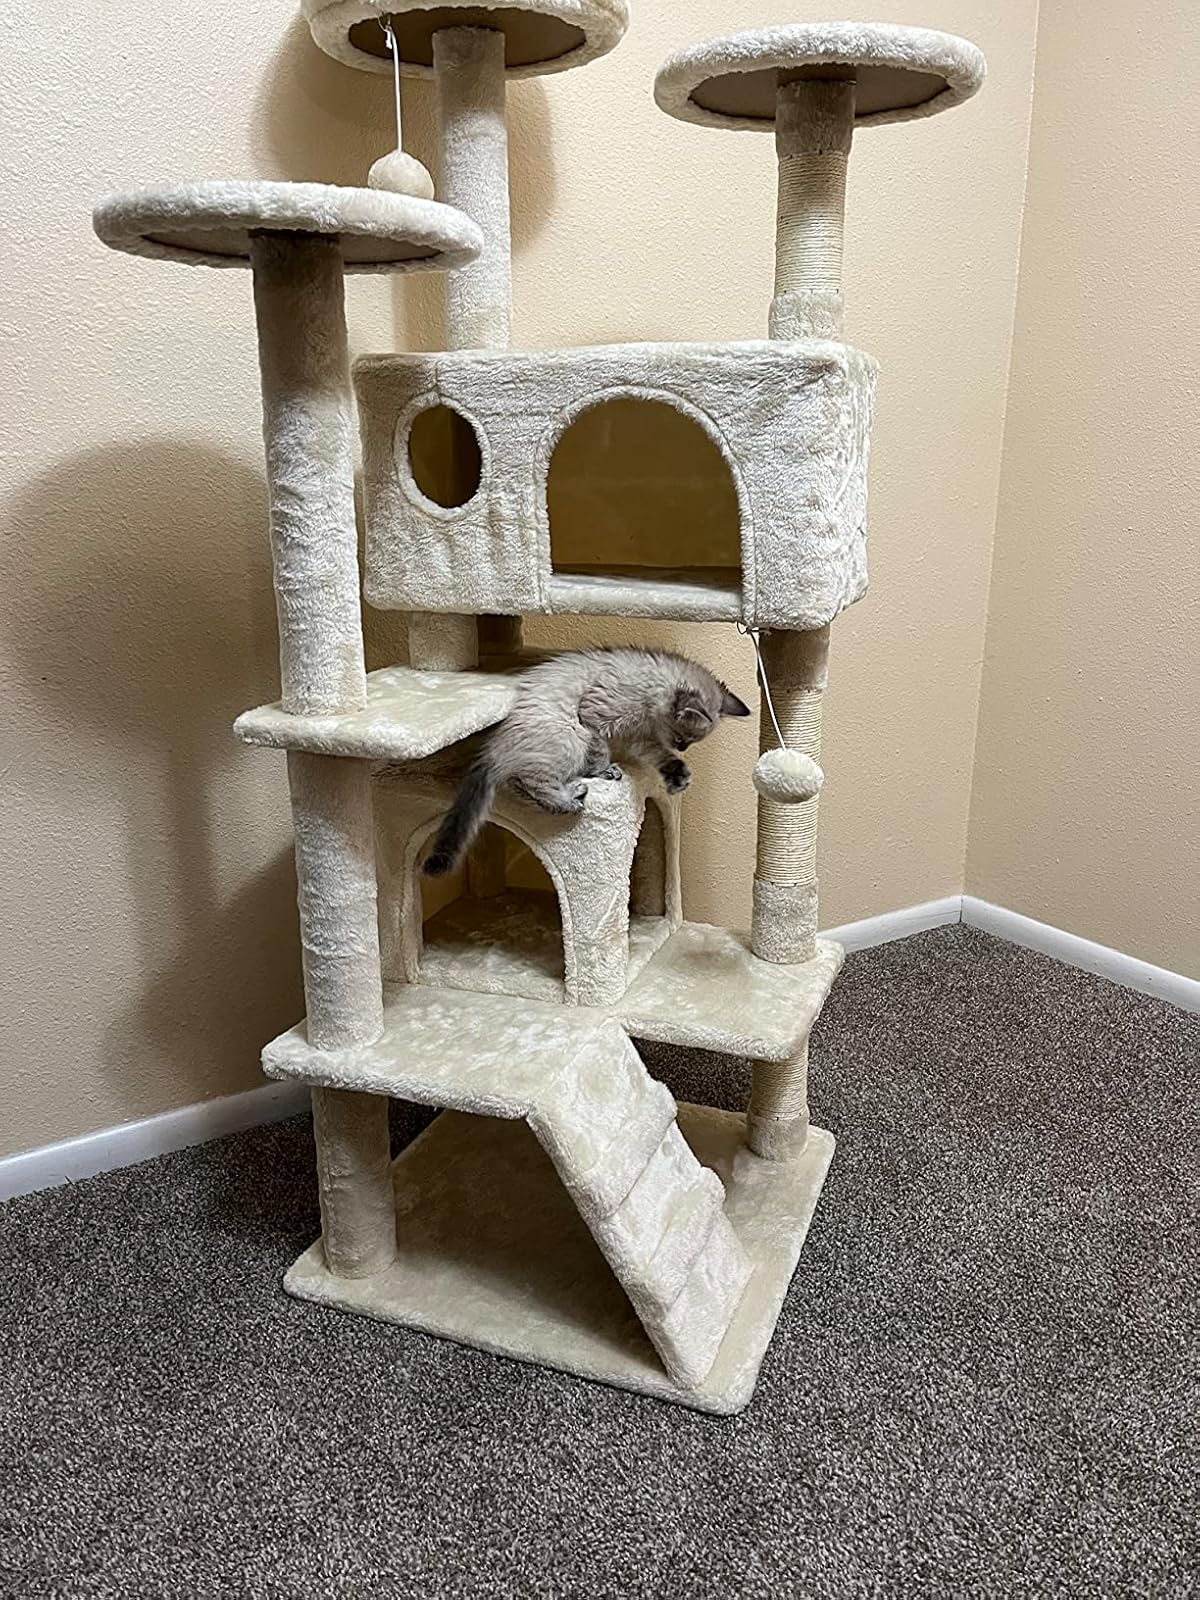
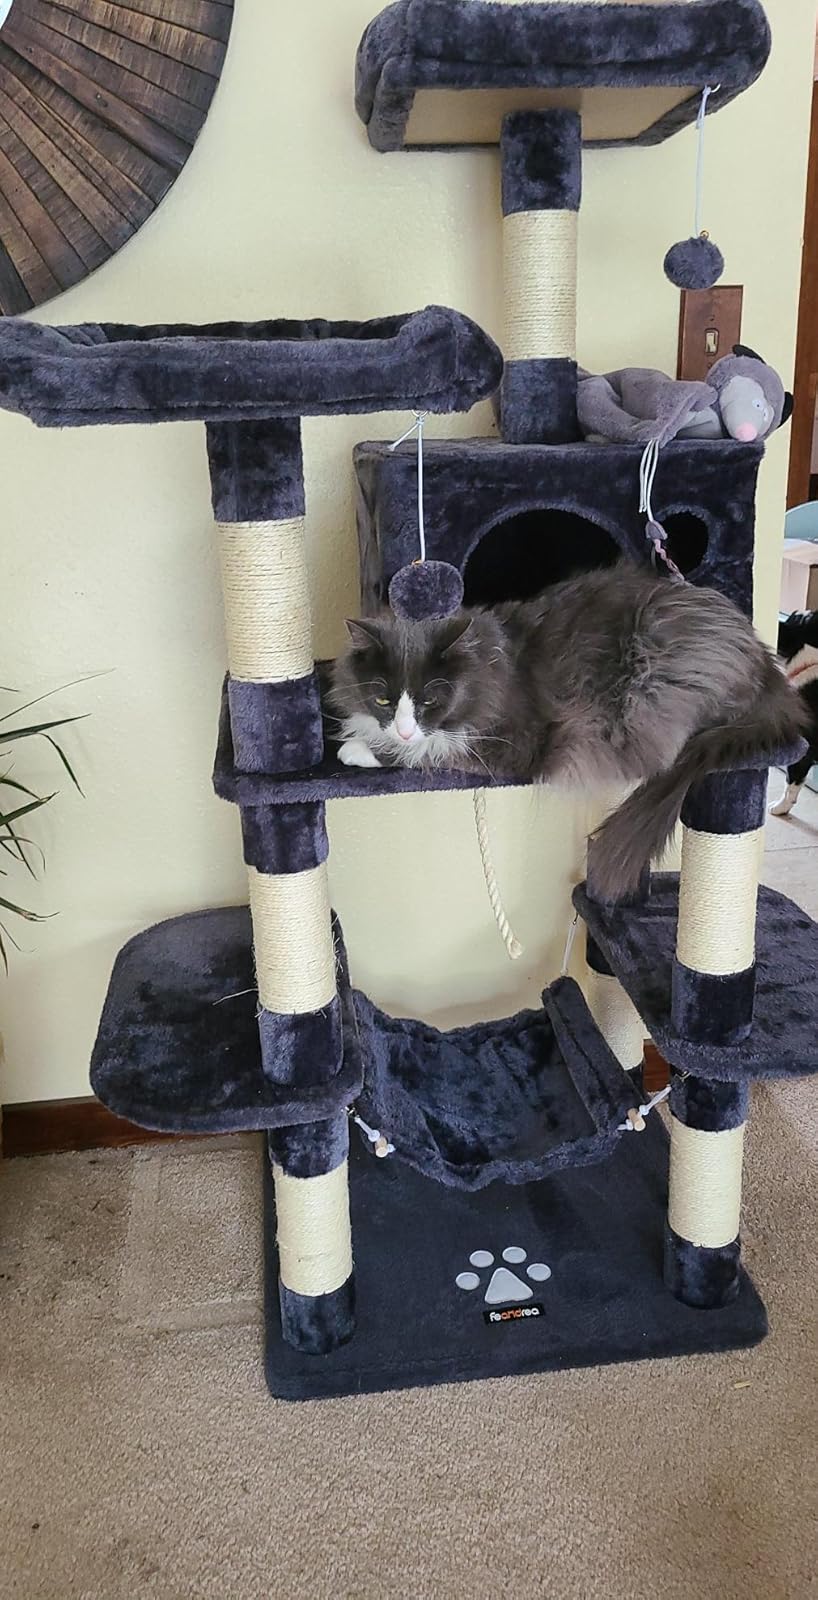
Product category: items_cat tree
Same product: no